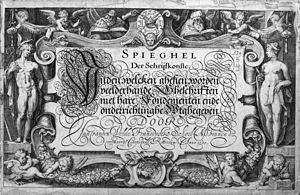
Jan van de Velde dit l'Ancien est un maître écrivain flamand, né à Anvers en décembre 1568 et mort à Haarlem en septembre 1623.